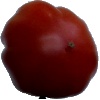
Label: tomato_heart